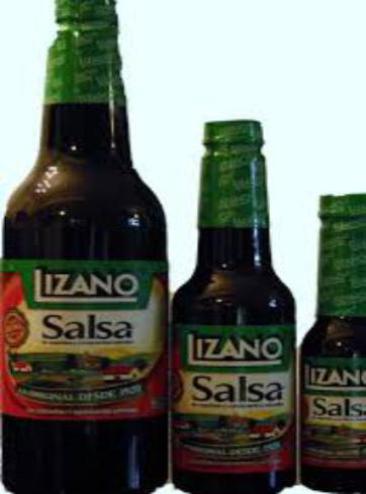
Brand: lizano
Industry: Food